Diamond Dallas Page

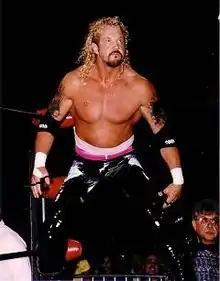
Page in the ring

Page opened 1992 with a house show victory over Brad Anderson in Atlanta, Georgia, making his wrestling debut at The Omni. This would be his only victory for some time, as the former manager began to wrestle full-time but quickly found himself relegated to the "jobber" list. Page would make his debut at Clash of the Champions, losing to PN News at Clash of the Champions XVIII. He would also lose matches to Ron Simmons, The Steiner Brothers, Barry Windham & Dustin Rhodes, Van Hammer, The Freebirds, Nikita Koloff and Tom Zenk. On February 29, 1992, he was defeated by Big Josh in the opening dark match at the SuperBrawl II PPV.